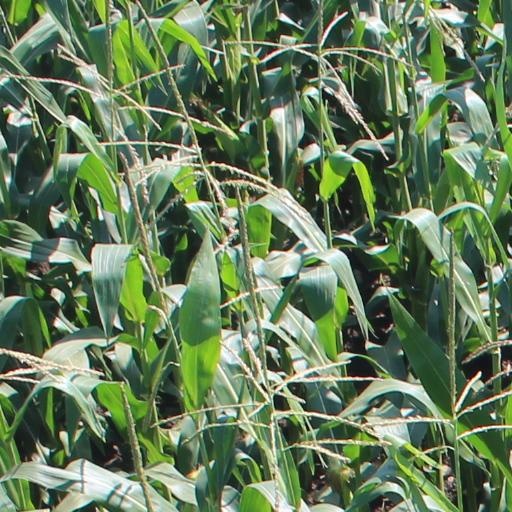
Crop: maize; corn